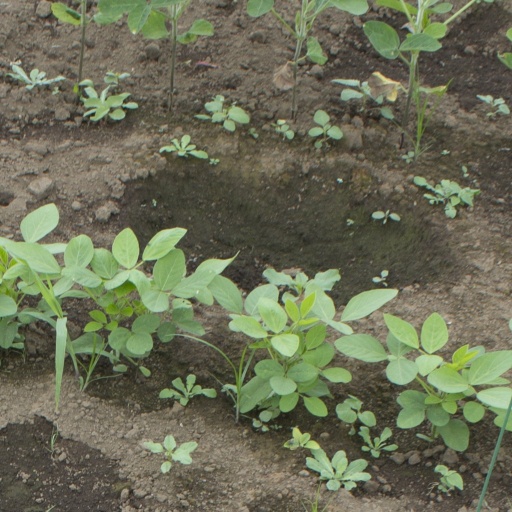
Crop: soybean